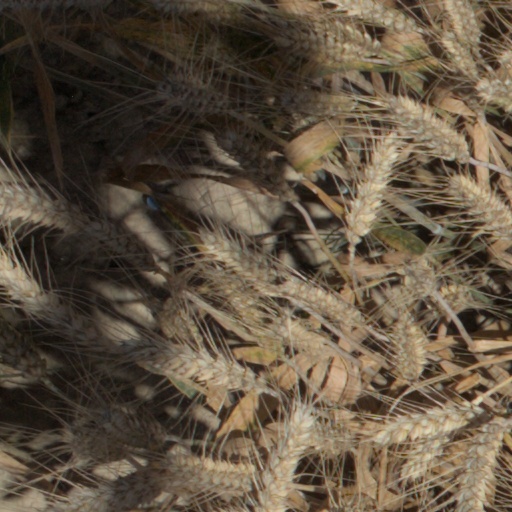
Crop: wheat